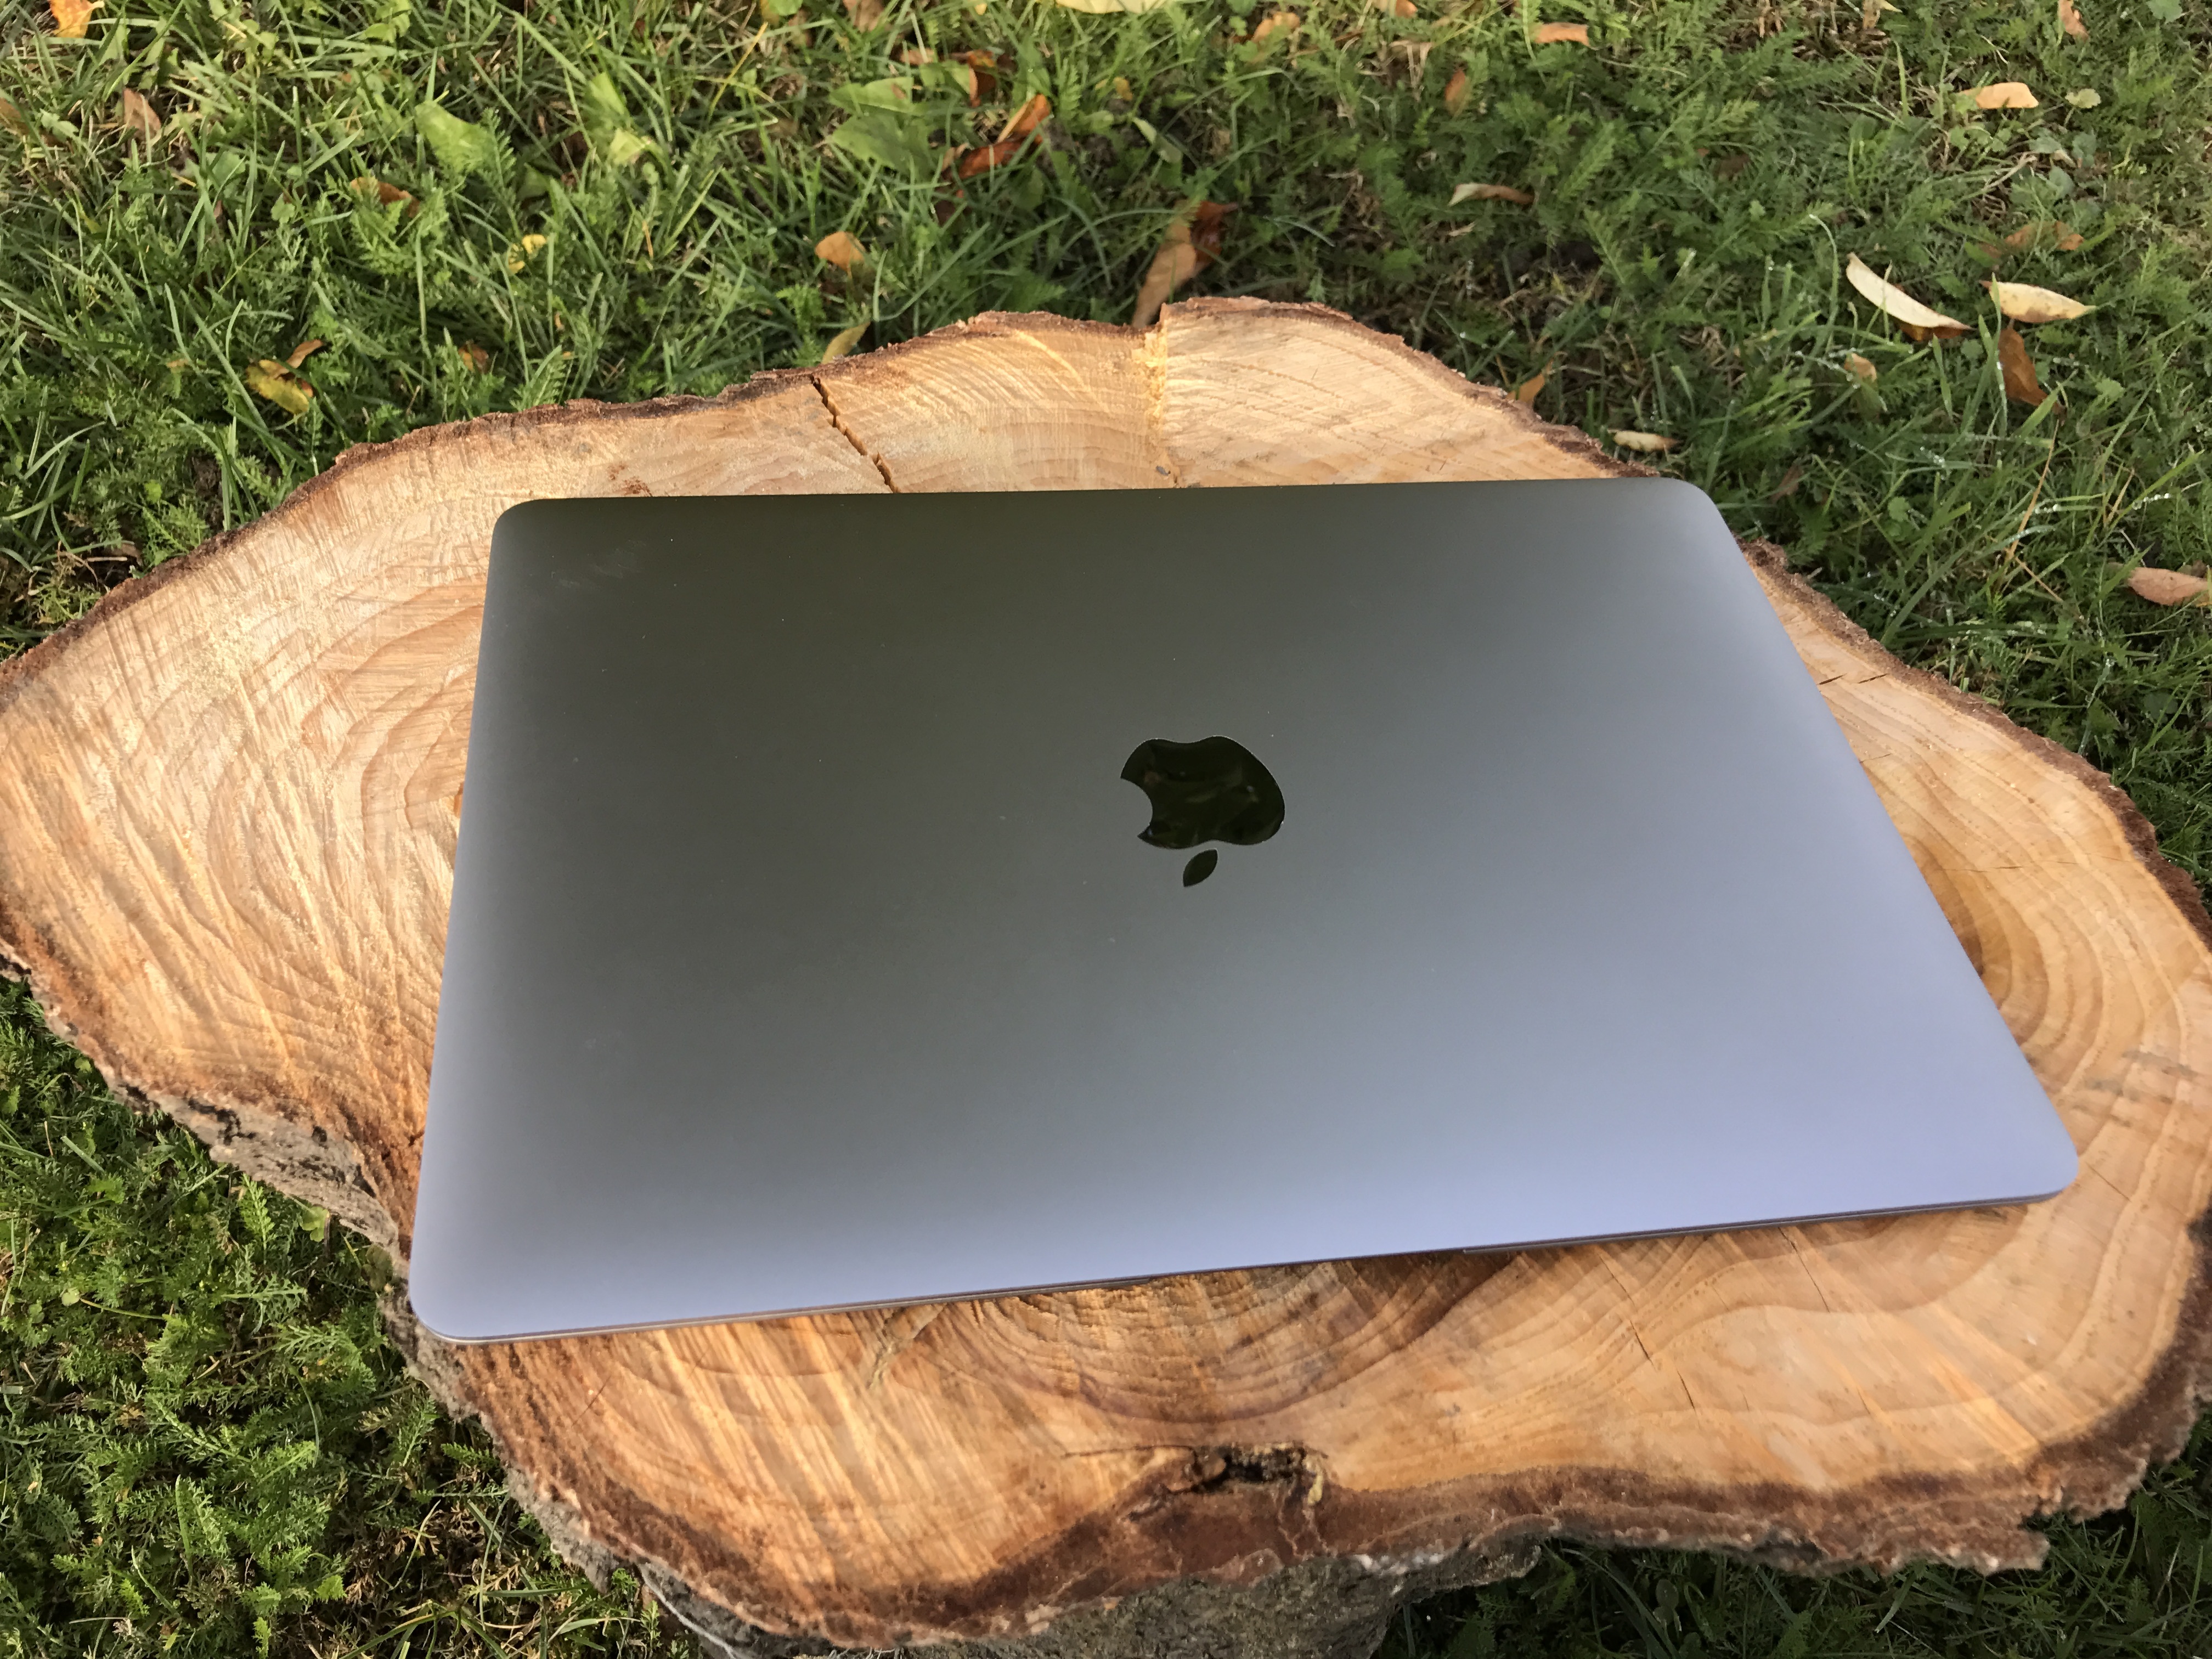
laptop, macbook, apple, table, tree, grass, wood, trunk, green, apple inc, electronics, logo, bird feeder, computers, electronic equipment, space gray